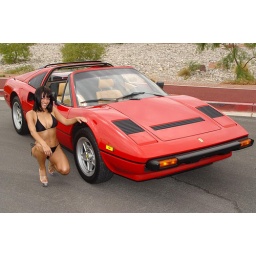
Red Ferrari 308 GTS QV and sexy girl in a black bikini